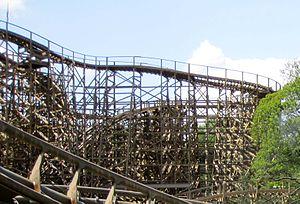
Joris en de Draak est une attraction de type montagnes russes du parc Efteling aux Pays-Bas.
Le parc à thèmes néerlandais Efteling a fondé sa réputation sur les contes et légendes depuis 1952.